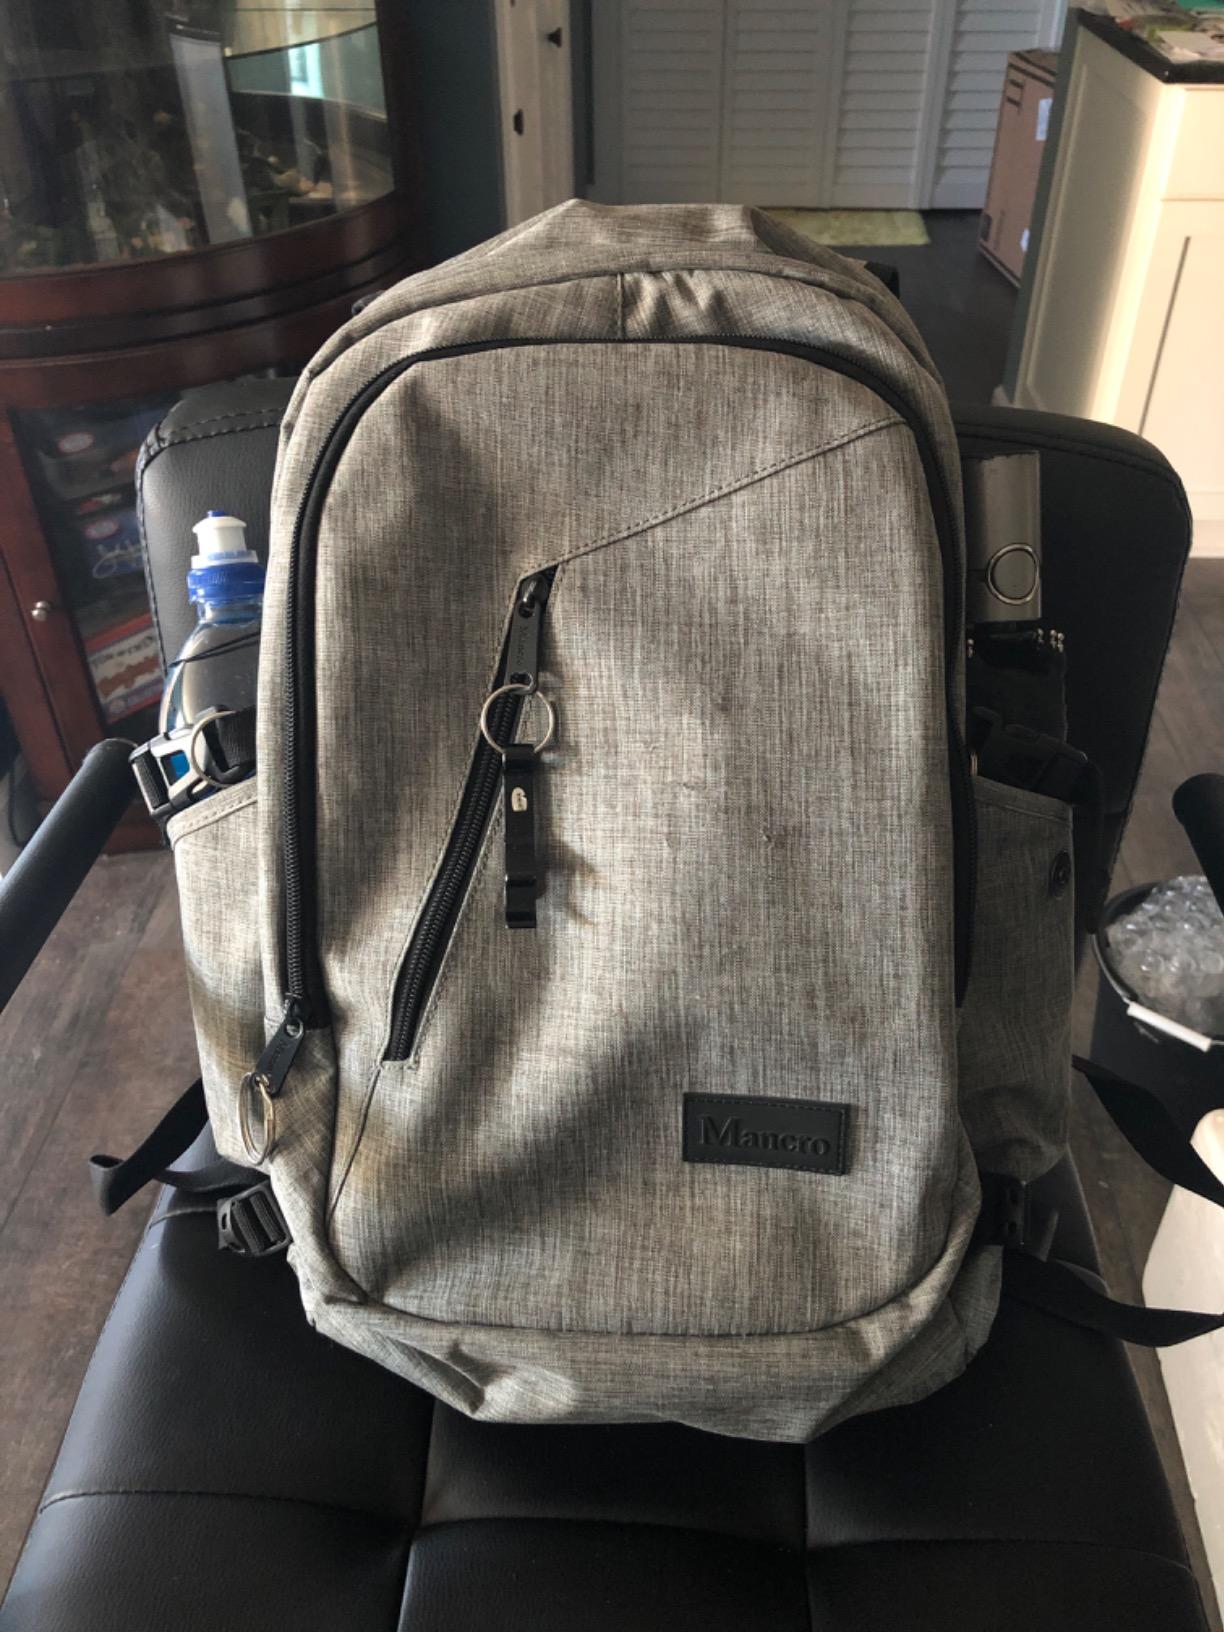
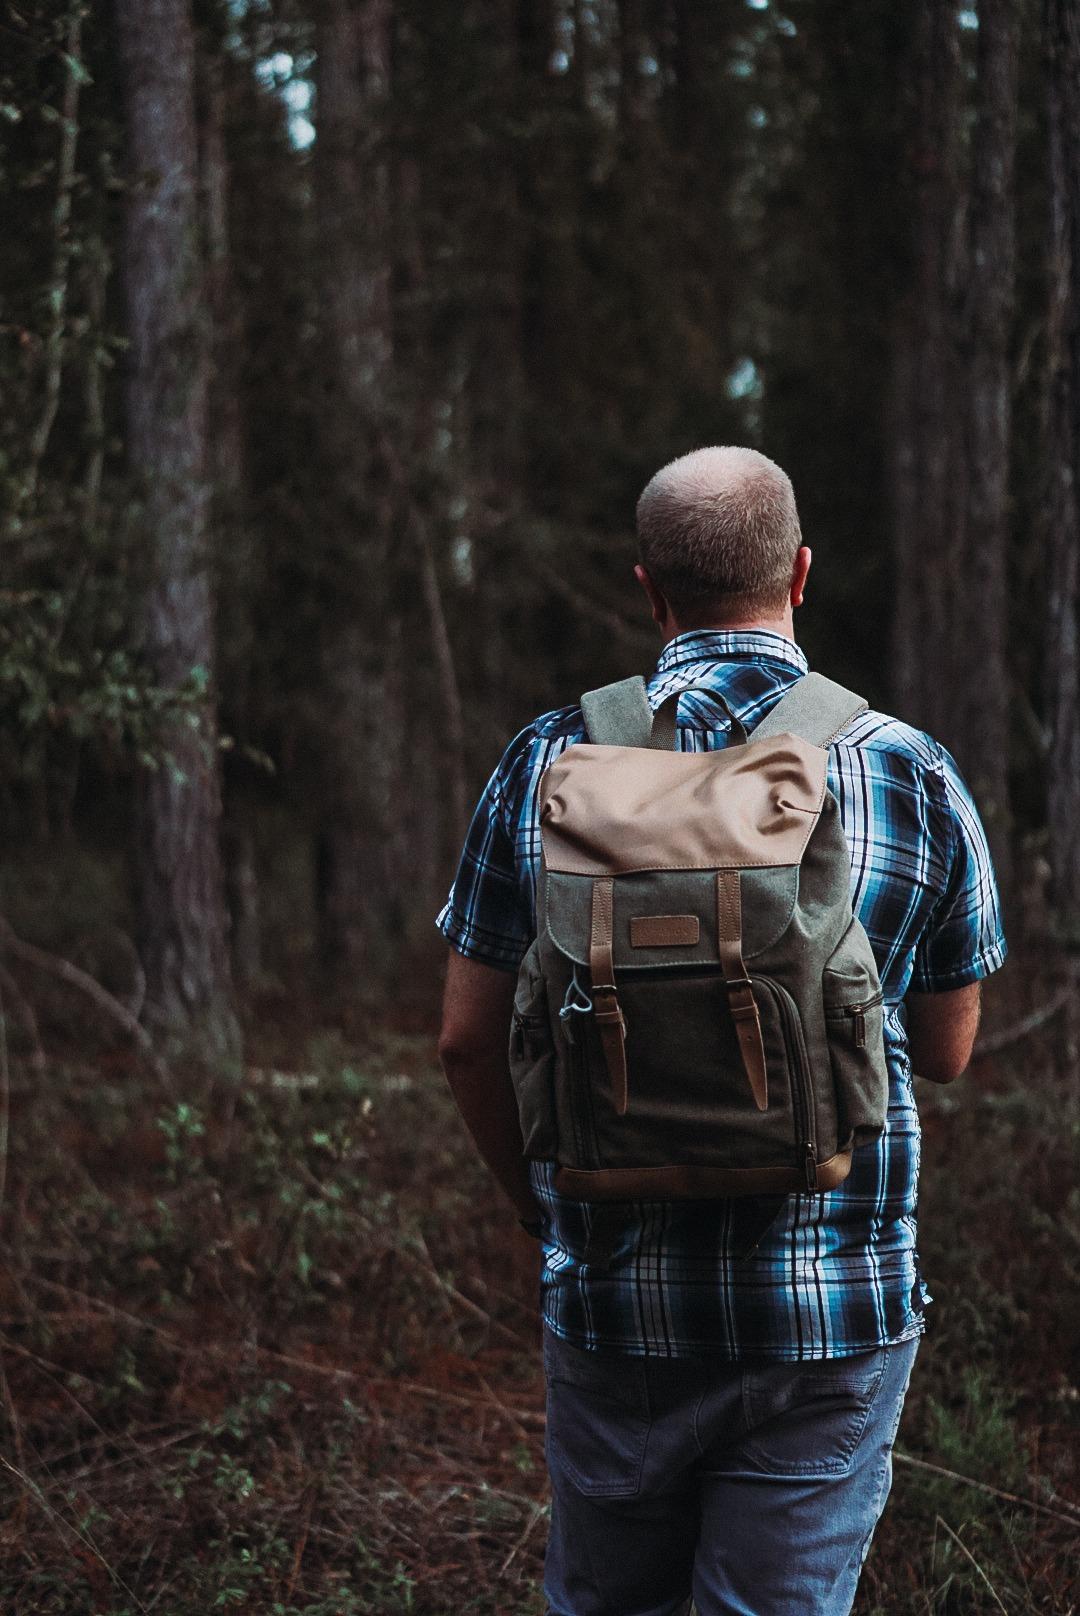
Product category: bag
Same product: no